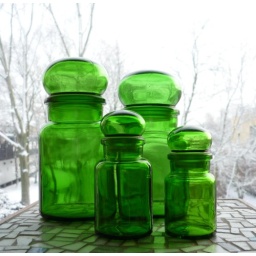
retro green glass containers made in Belgium